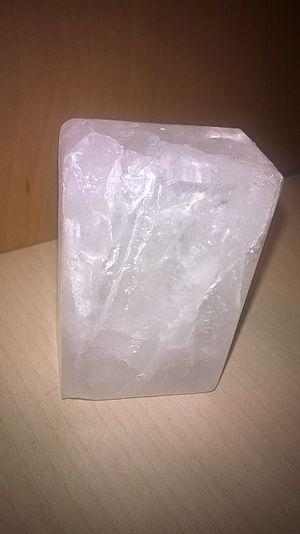
Un bloc de alun ordinaire Furlan: Alum di potassi